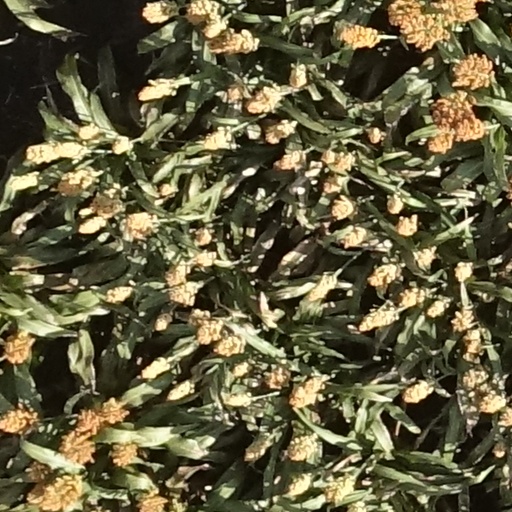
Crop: sorghum